Móstoles

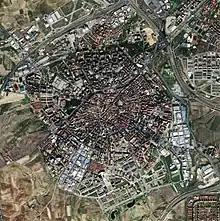
Móstoles as seen by the European Space Agency's Sentinel-2.

The municipality presents a largely flat relief. The main hydrographic features are the Guadarrama river at the western end of the municipality and several of the latter's left bank tributary creeks, including the Arroyo del Soto and the Arroyo de los Combos.